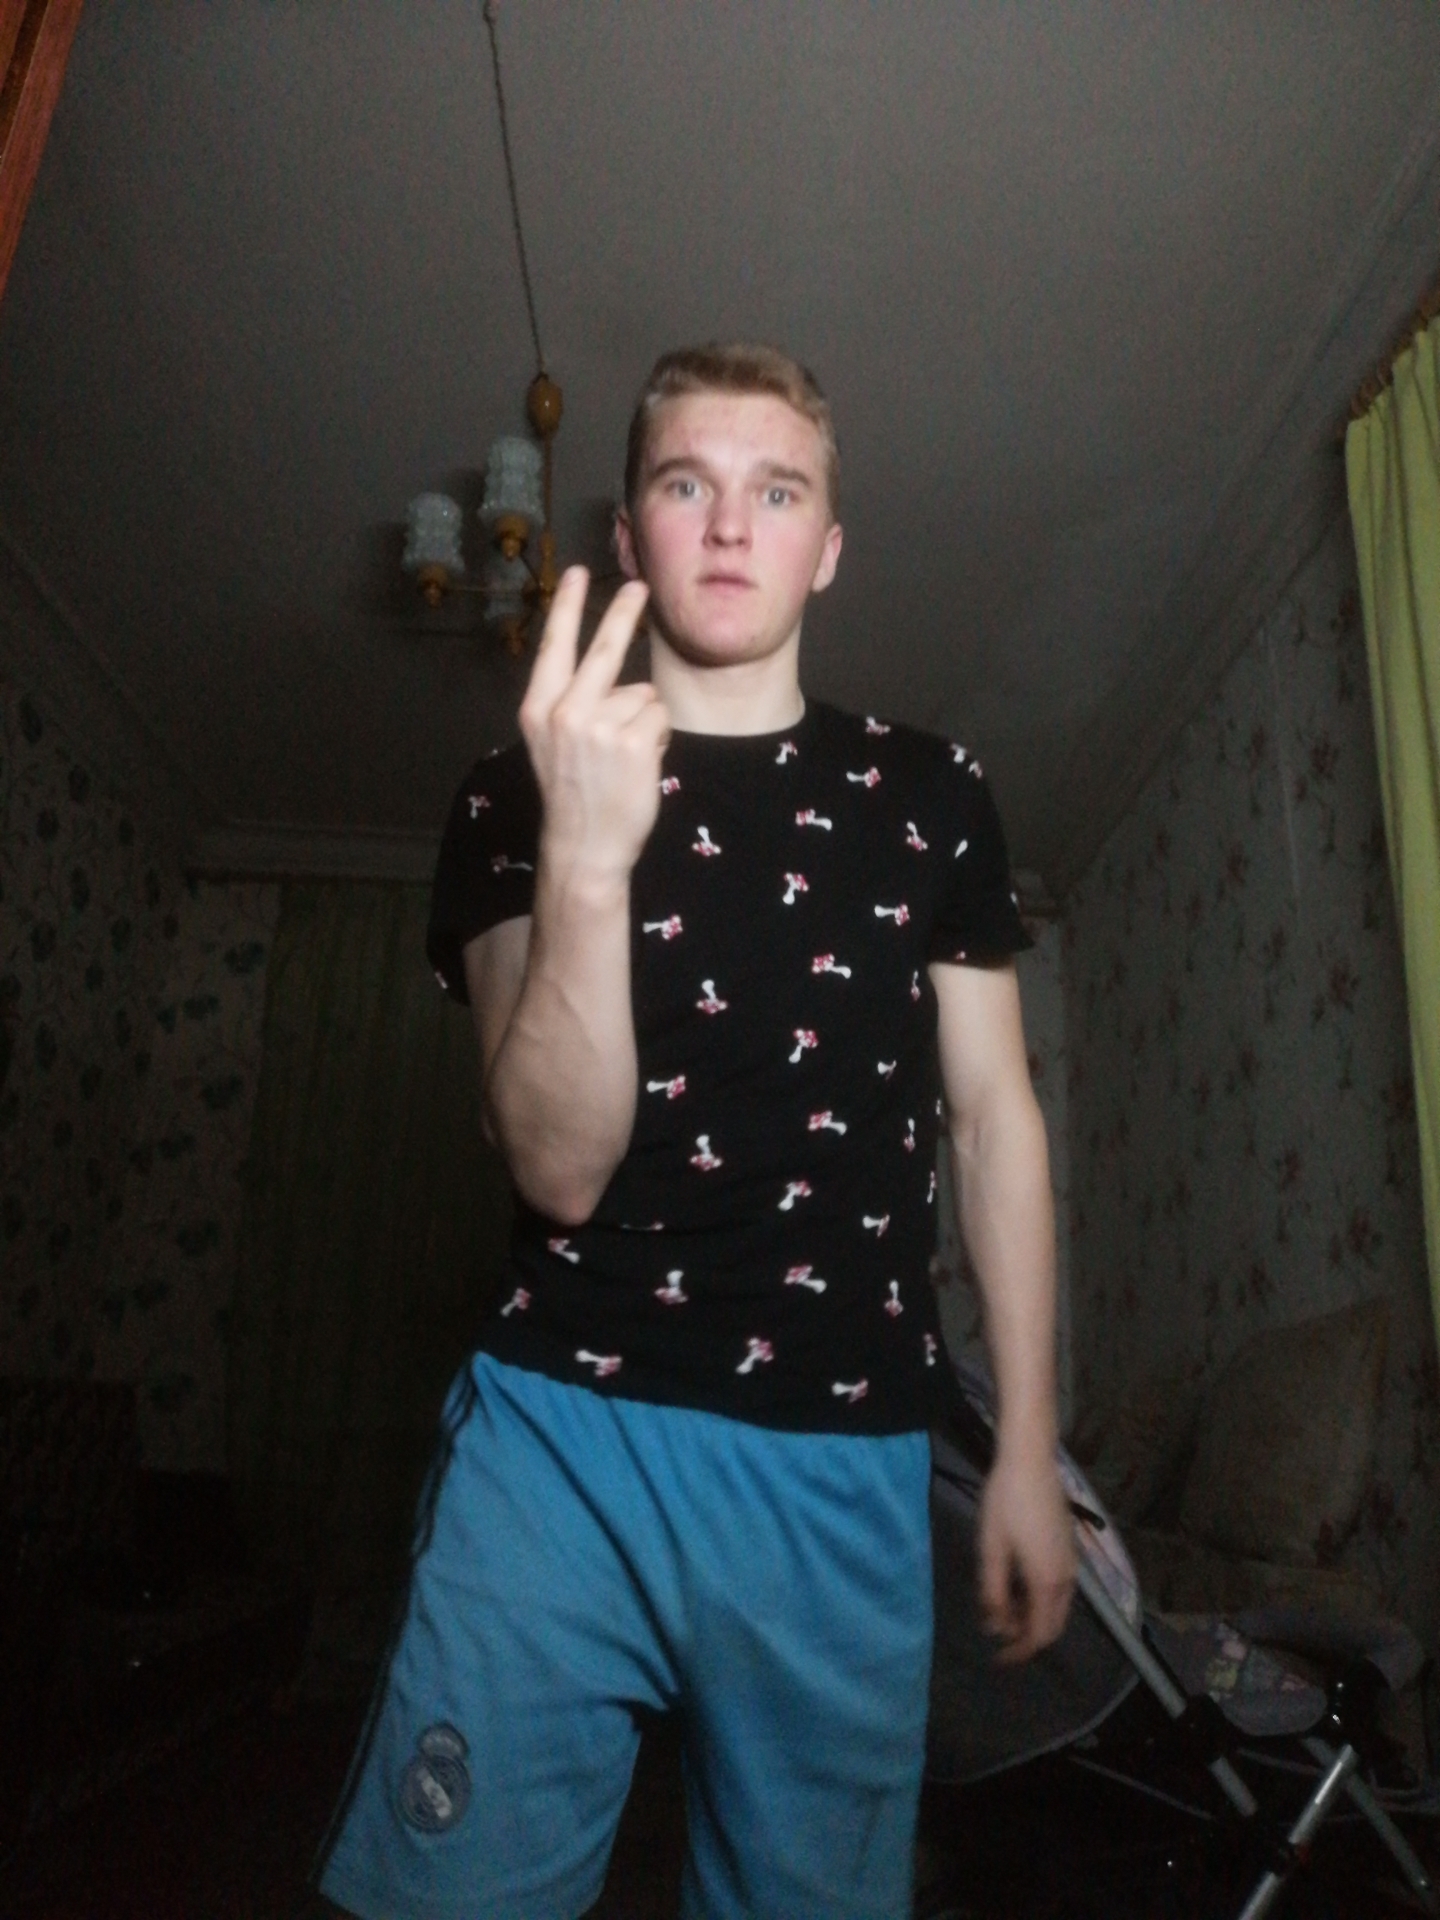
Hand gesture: peace_inverted